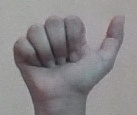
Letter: dhad